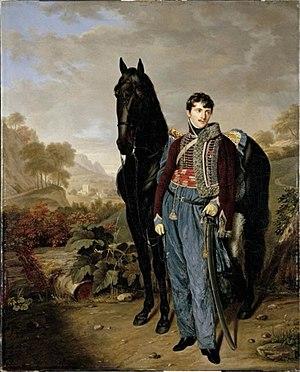
Portrait d'Albert Jean Michel Rocca. Huile sur toile de Pierre-Louis Bouvier, Genève, Musée d'art et d'histoire, vers 1816.
Anne-Louise-Germaine Necker, baronne de Staël-Holstein, connue sous le nom de Madame de Staël, est une romancière, épistolière et philosophe genevoise et française née le 22 avril 1766 à Paris où elle est morte le 14 juillet 1817.
Albert Jean Michel Rocca, dit en famille John, né le 27 janvier 1788 à Genève, mort poitrinaire le 31 janvier 1818 à Hyères, est colonel aux Hussards durant les guerres napoléoniennes et le second époux de Germaine de Staël.